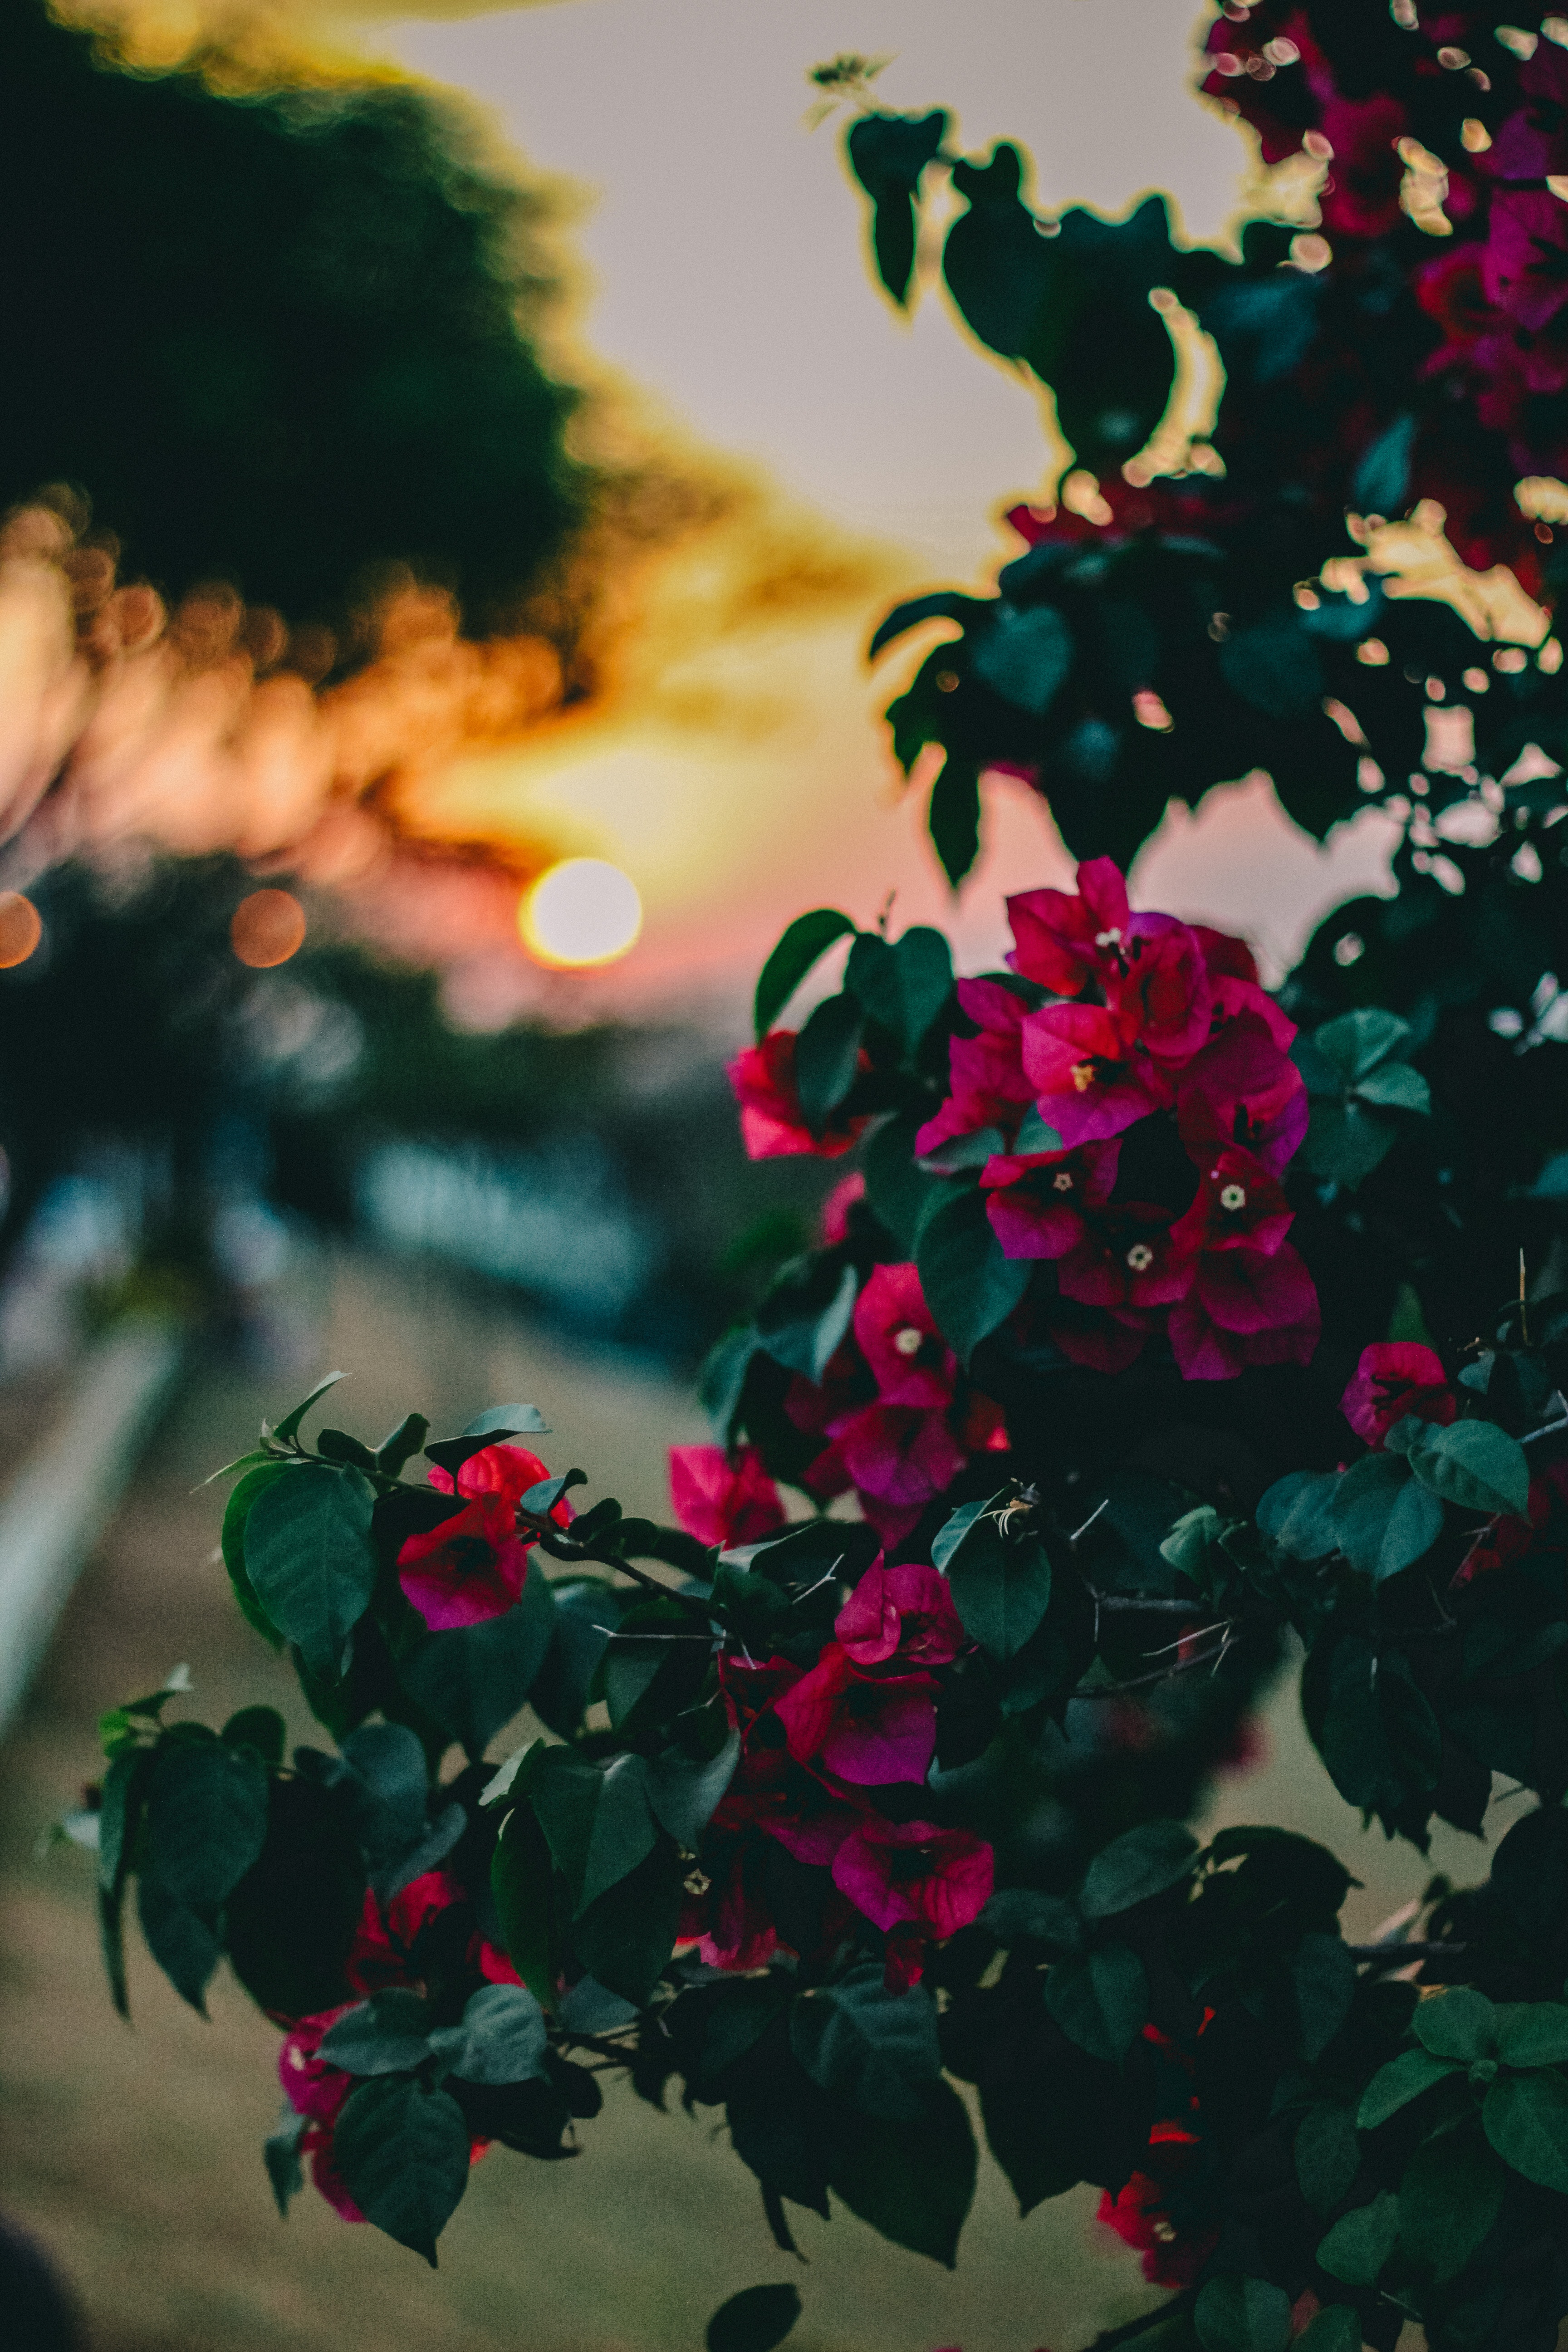
flower, red, leaf, green, garden roses, sky, plant, pink, petal, botany, rose, rose family, flowering plant, spring, tree, branch, sunlight, still life, cloud, camellia, herbaceous plant, Colorfulness, rose order, plant stem, watercolor paint, shrub, geranium